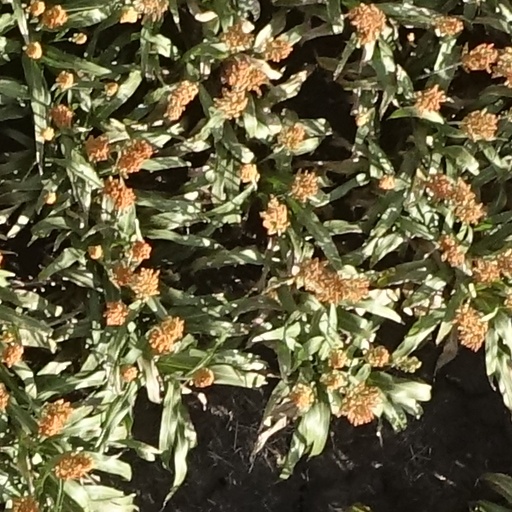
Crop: sorghum